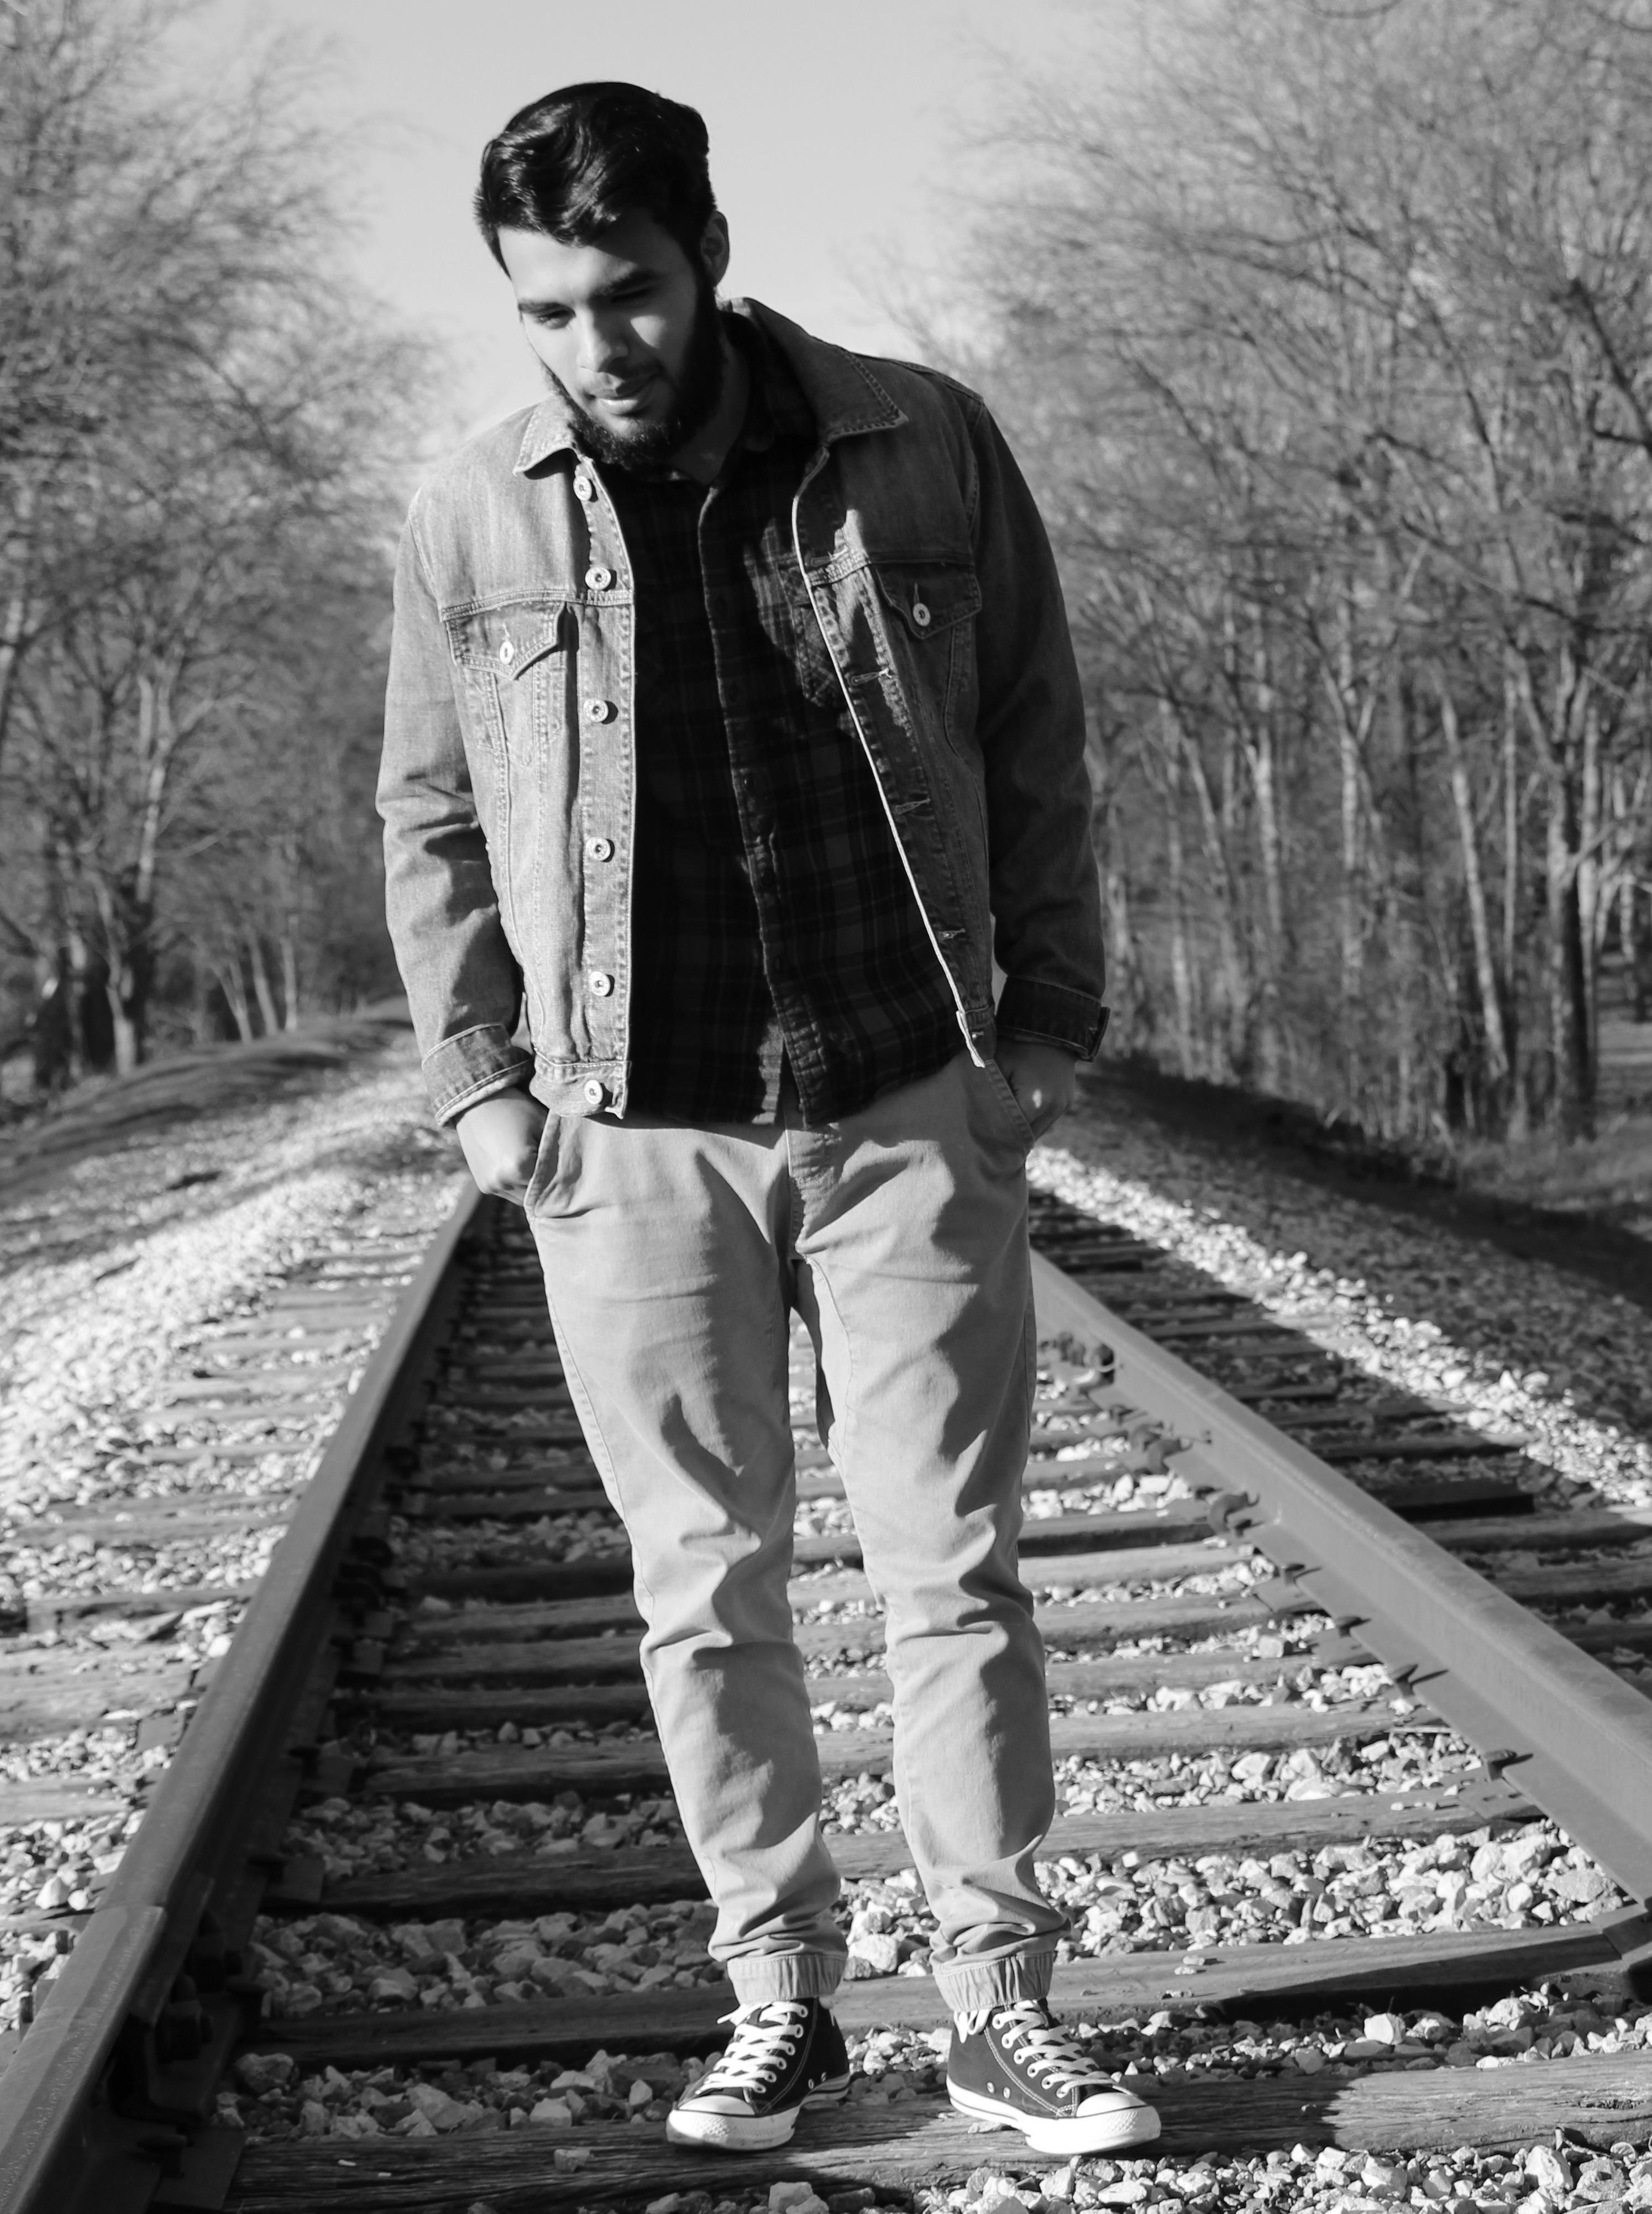
person, winter, black and white, track, railway, white, photography, alone, travel, male, young, spring, black, monochrome, lonely, season, beard, footwear, photograph, look, photo shoot, monochrome photography, fachion, jeans jacket